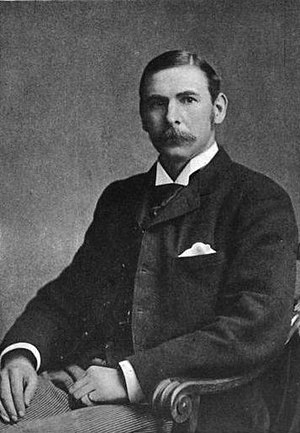
William Christie (astronom)
William Henry Mahoney Christie var en engelsk astronom.